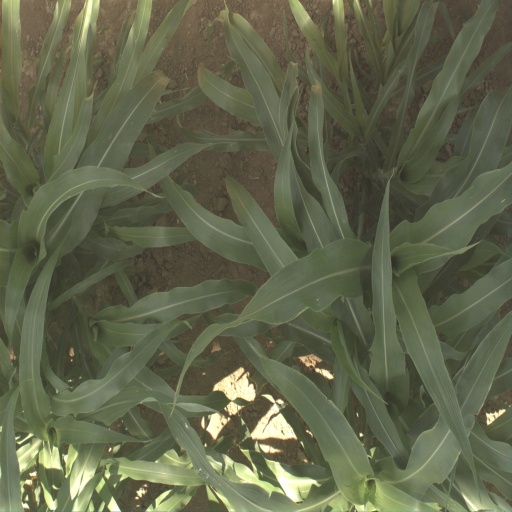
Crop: sorghum